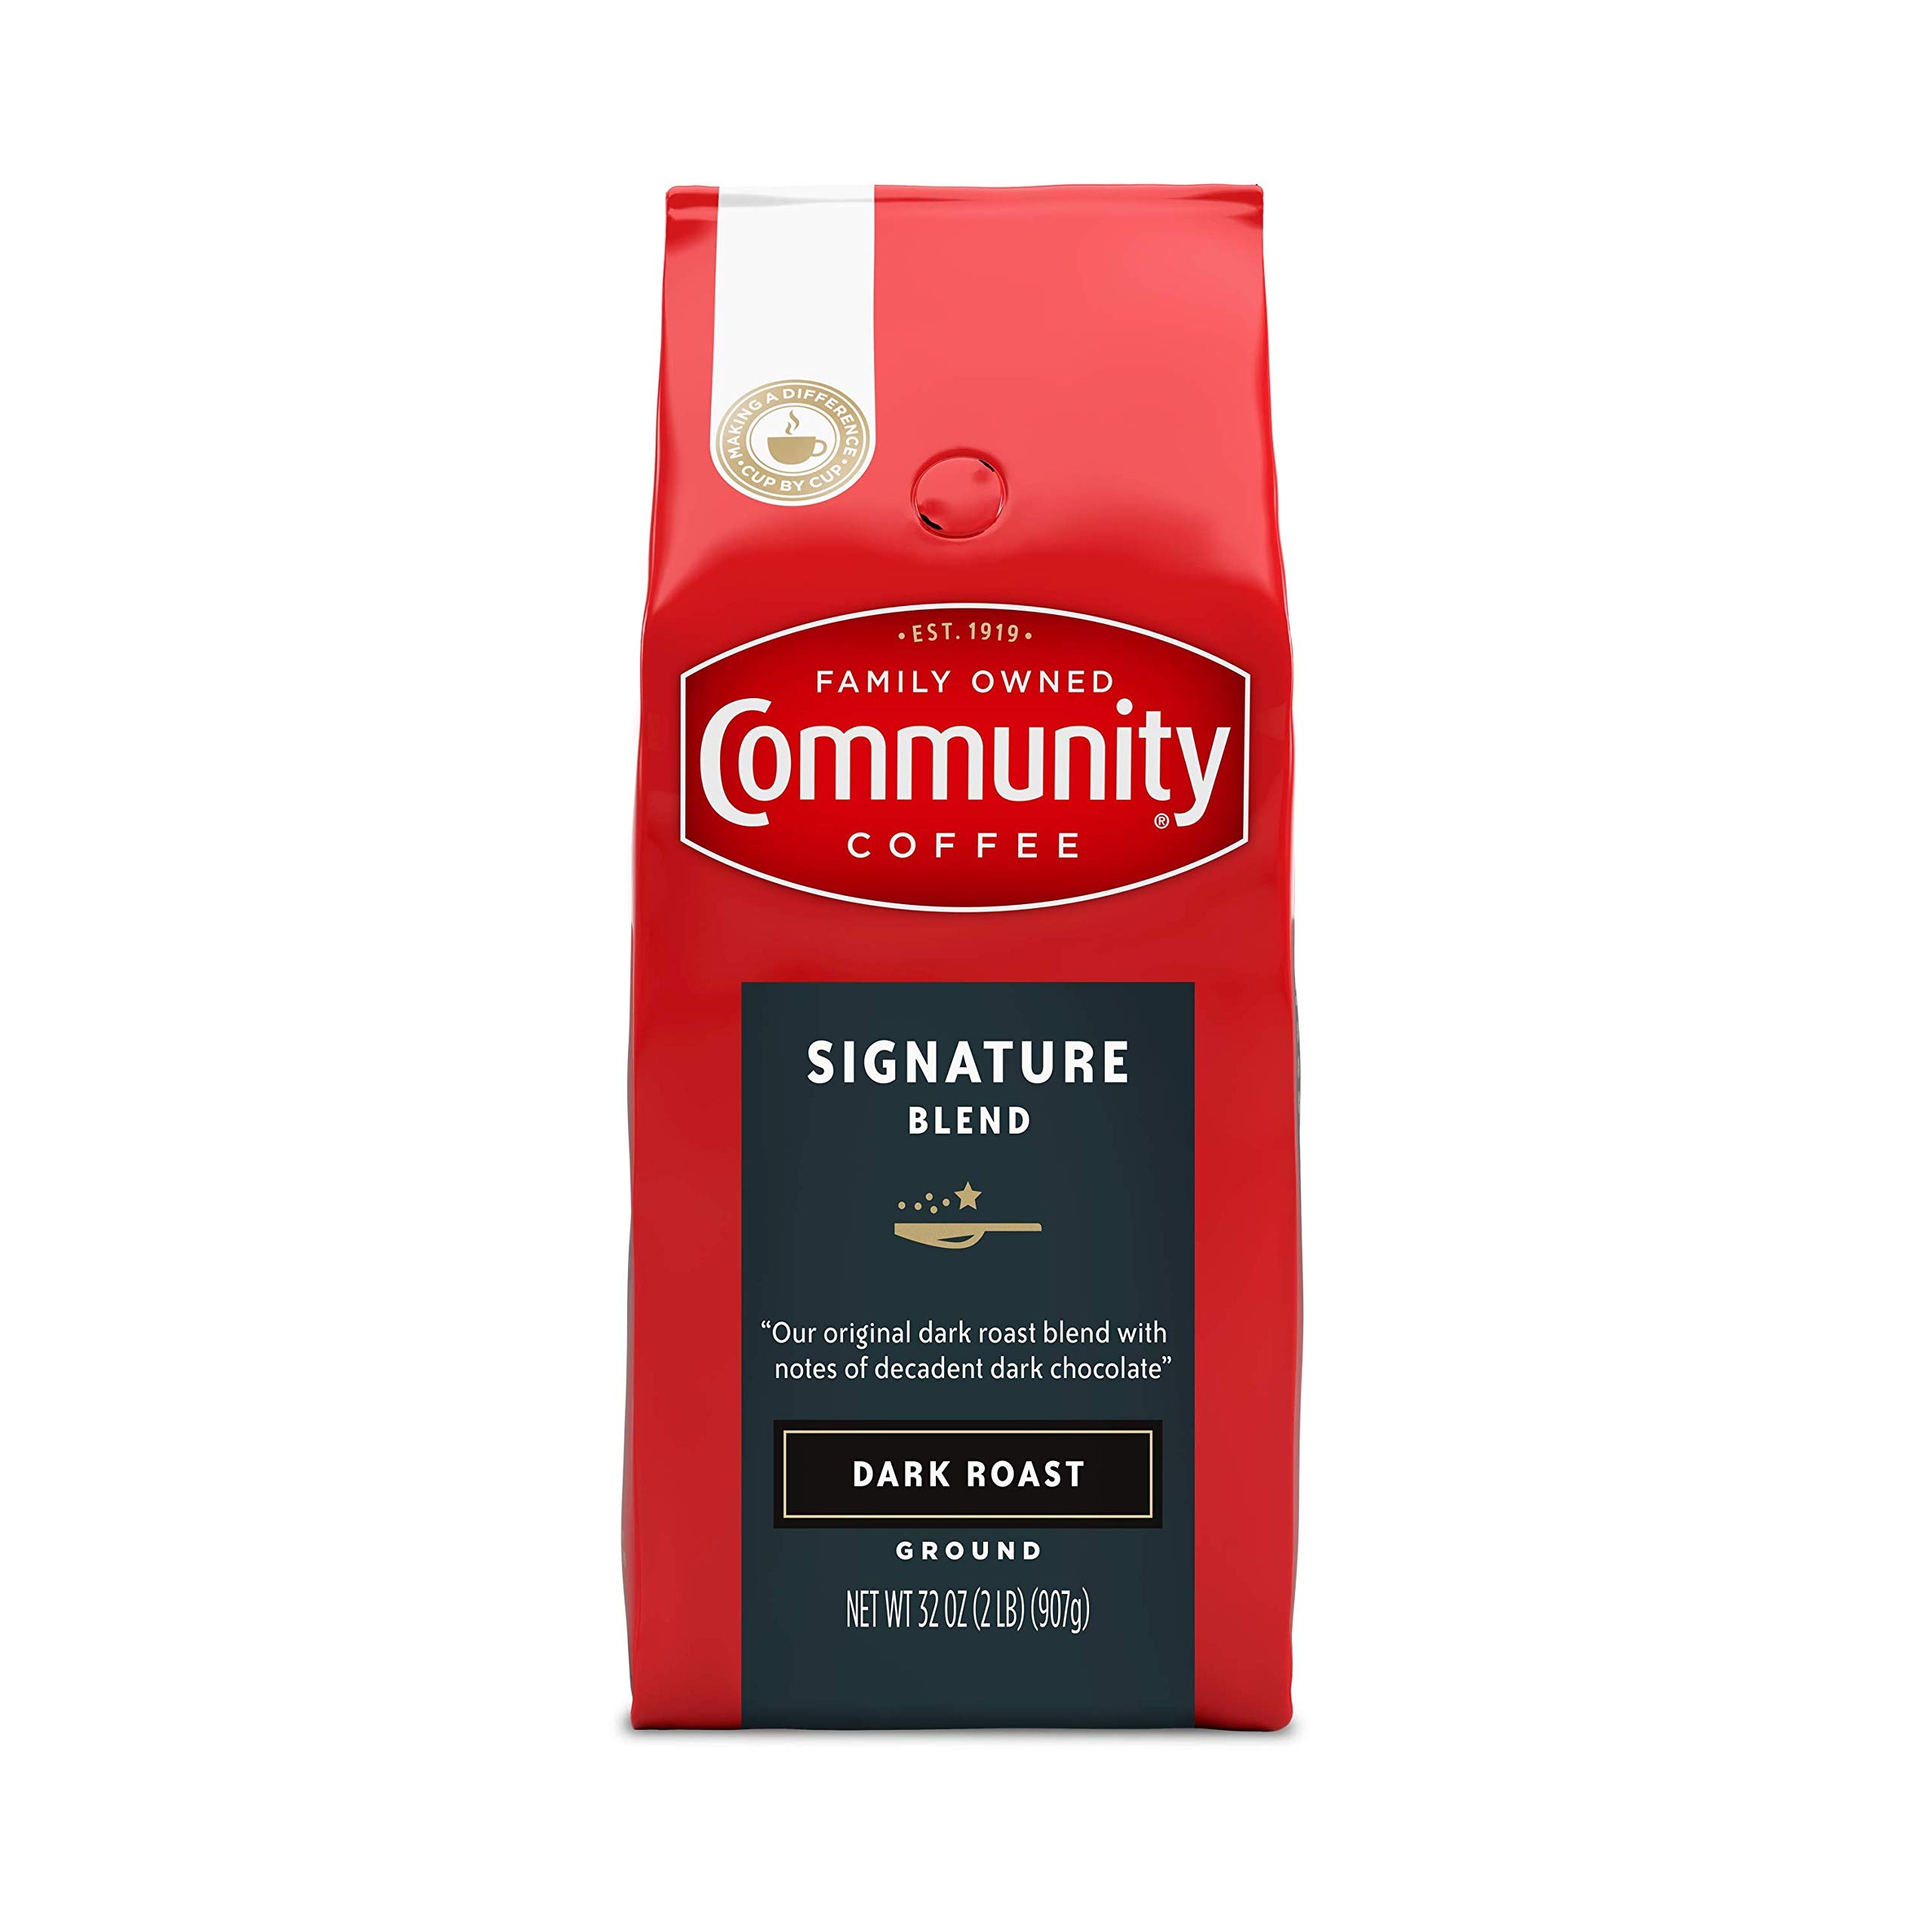
Item Name: Community Coffee Signature Blend 32 Ounce, Dark Roast Ground Coffee, 32 Ounce Bag (Pack of 1)
Bullet Point 1: Rich and Bold Blend: Our original dark roast blend roasted to deep, dark perfection with notes of decadent dark chocolate; Rich, smooth flavor with a deep chocolate profile; Served for over 100 years
Bullet Point 2: Ground Beans: We take high quality 100% Arabica beans, roast and grind them to perfection; Our ground coffee is constantly watched, brewed and tasted by our experts for rich, flavorful coffee
Bullet Point 3: Community Is Everything: From using responsibly sourced coffee beans to programs that support military service members, local schools and more, Community Coffee gives back to our partners and local communities in every way we can
Bullet Point 4: How You Like It: Ground to perfection to brew as drip coffee, pour over or use in your French press; Plenty of options for every taste including hot, iced or cold brew coffee
Bullet Point 5: Quality Assured: All of our coffee beans go through a rigorous scoring system for body, balance, flavor and aroma. Only then can they be considered fit to bear the Community Coffee name
Value: 32.0
Unit: Ounce

Price: 19.59